SkyMiles

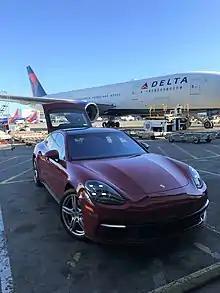
Porsche transfer, SeaTac Airport

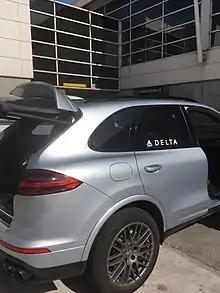
Porsche transfer, Detroit Airport for Delta Medallions

In 1991, Delta acquired most of the assets of Pan Am Airways, and in November 1991 all members of the Pan Am frequent flyer program, WorldPass, were transferred to Delta's FF program, with their accumulated miles.